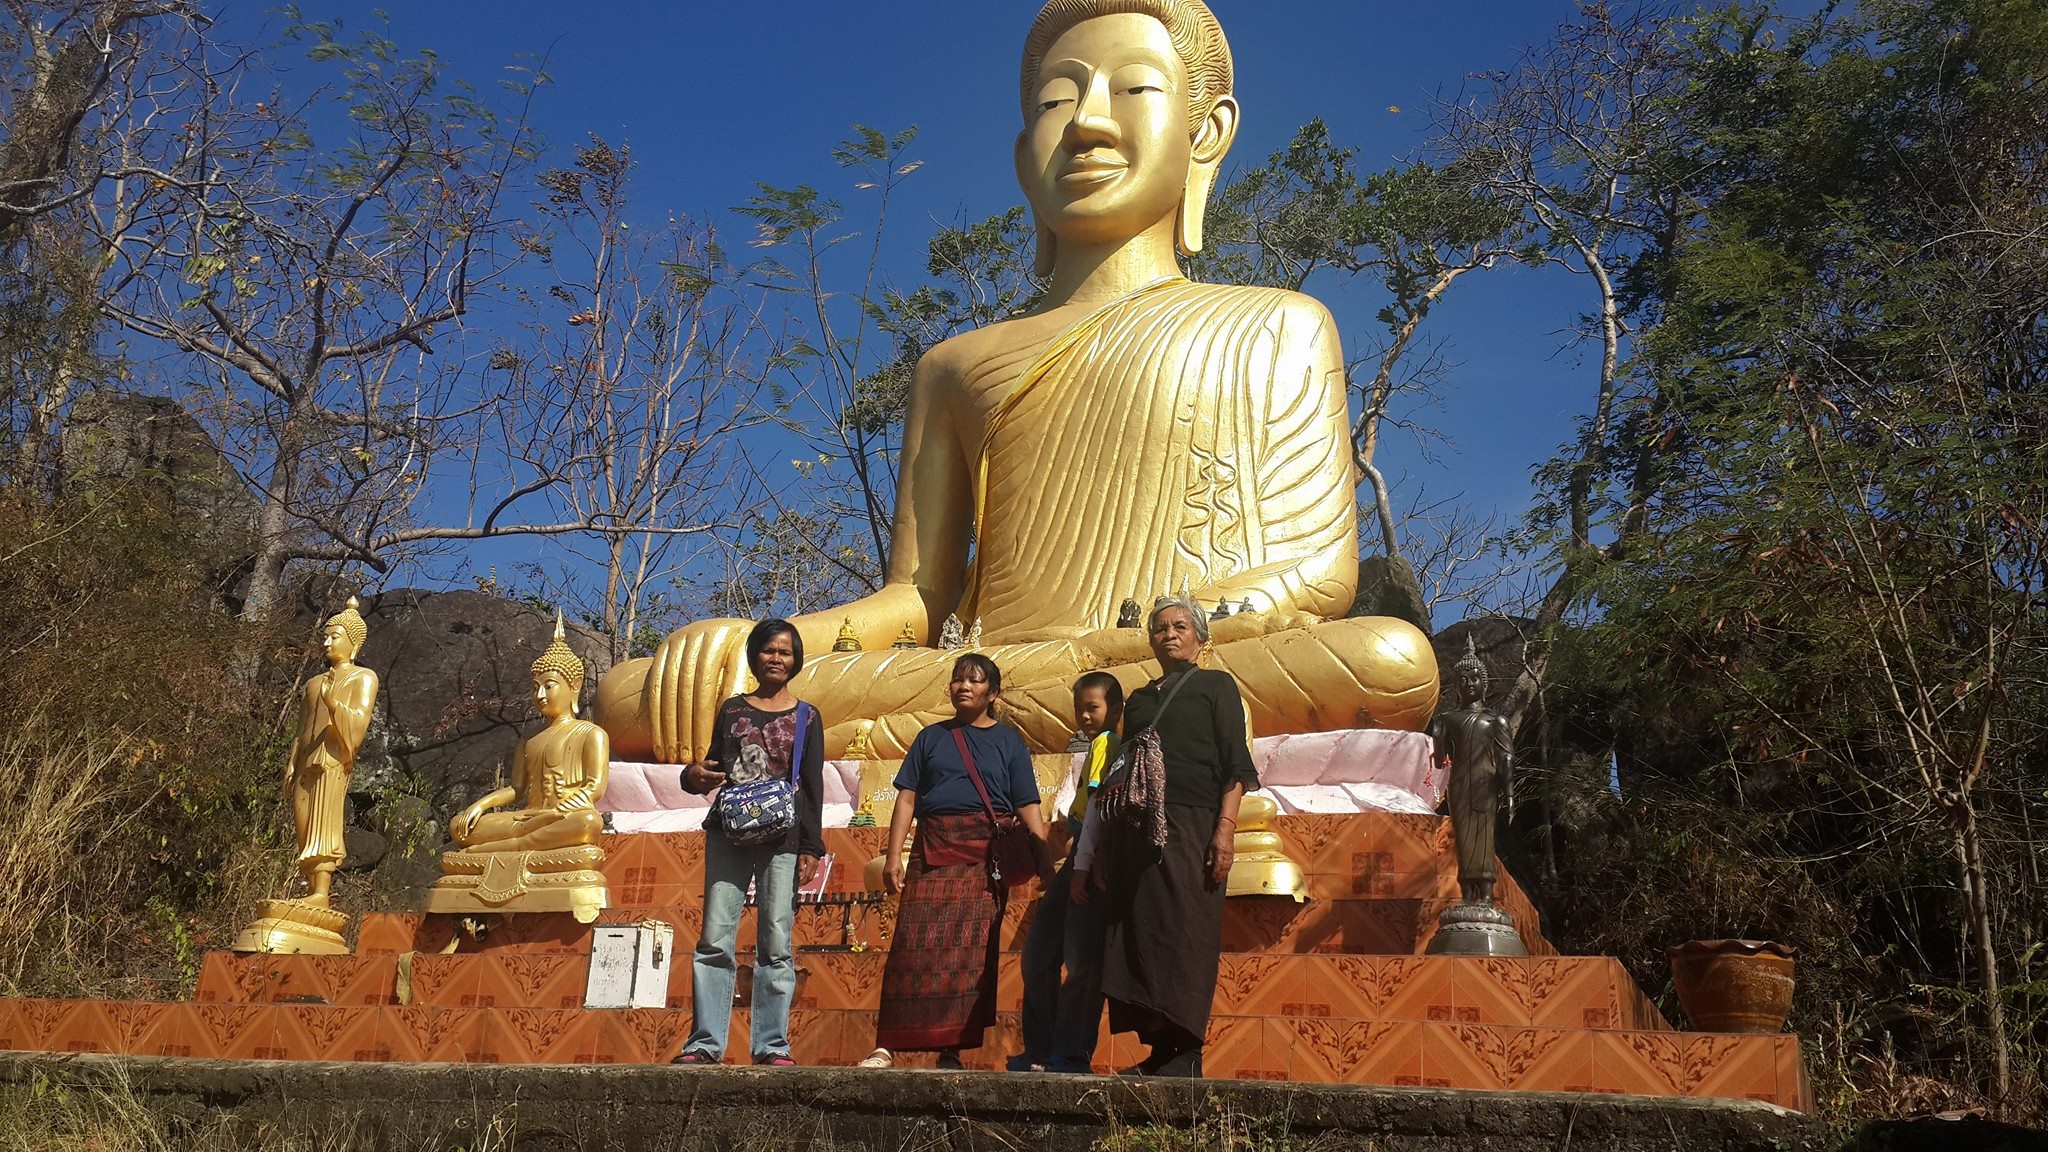
natural, sculpture, statue, temple, art, historic site, wat, place of worship, monument, fictional character, leisure, tourism, memorial